Wang Xiyu

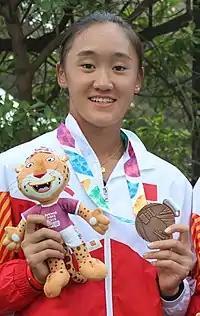
Wang Xiyu at the 2018 Summer Youth Olympics

Wang made her ITF Women's Circuit debut in 2016 at the $10k event in Anning as a wildcard player. Despite the loss in her first match, the following week she reached semifinal at the $10k event in the same city. In October 2017, she made her WTA Tour main-draw debut at the 2017 Tianjin Open, where she also recorded her first win over Danka Kovinić.